Legend of the Forest

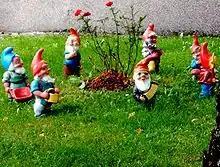
Seven dwarfs try to reason with the contractor who is destroying the forest by offering him a rose.

Seven dwarves make their way through the woods, lighting their way with fireflies contained in bell-shaped flowers. They carry the potted rose to the men's camp, but at the sight of the desolation before their eyes, they become frightened and lose their balance, tumbling down the hill they were standing on. The pot escaped them, but they managed to recover it. They cross an expanse of tree stumps until they arrive in front of a brightly lit building resembling a menacing face. Surrounded by the ominous silhouettes of bulldozers, the dwarves await the appearance of the site manager, to whom they offer the flower. They explain to him that it's better to plant than to cut plants, to spread love and allow life to flourish. But when a dove transformed into a fairy places a kiss on his mouth, the construction foreman, returning in fury, spits flames, throws the pot to the ground and tramples on its contents, as the seven ambassadors look on in horror. An excavator's head comes down, reducing them to dust. Questioning at first, the site foreman lights a cigar with a satisfied air and heads back to the barracks.